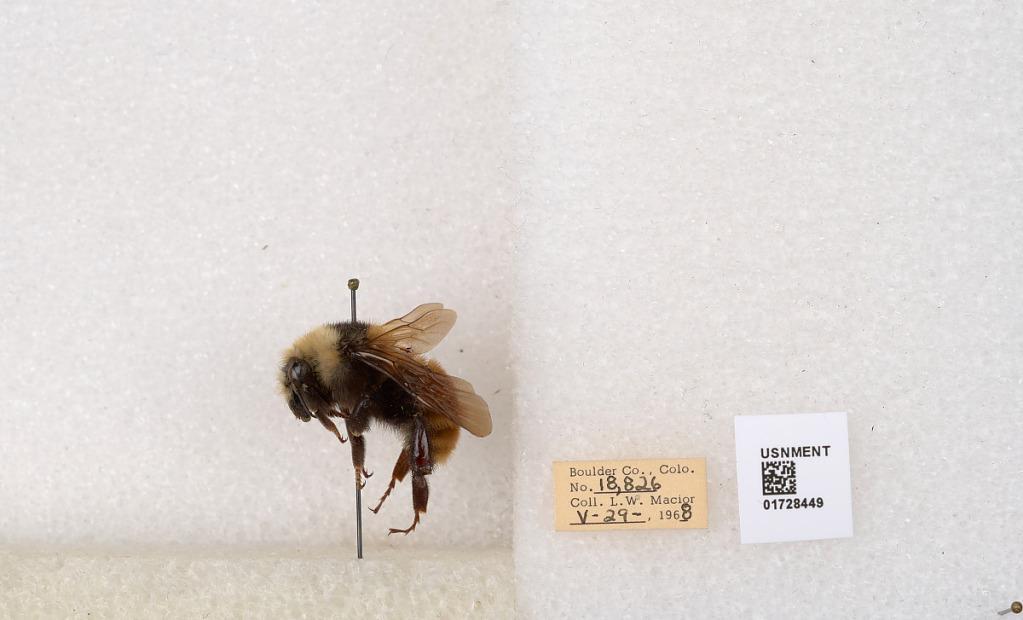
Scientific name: Bombus appositus Cresson
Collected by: L. Macior
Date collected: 1968-5-29
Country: United States
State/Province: Colorado
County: Boulder
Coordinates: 40.0925, -105.358